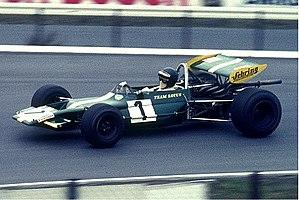
Jochen Rindt, né le 18 avril 1942 à Mayence et mort le 5 septembre 1970 à Monza, est un pilote automobile autrichien d'origine allemande. Présent en Formule 1 de 1964 à 1970, il est sacré champion du monde en 1970 à titre posthume, fait unique dans les annales de la Formule 1.